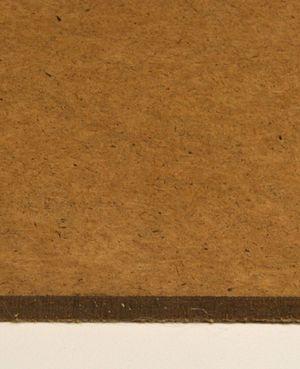
Un panneau de fibres dur ou plus simplement un panneau dur est un panneau de fibres de bois à haute densité dont la masse volumique est supérieure à 0,9 g/cm³.